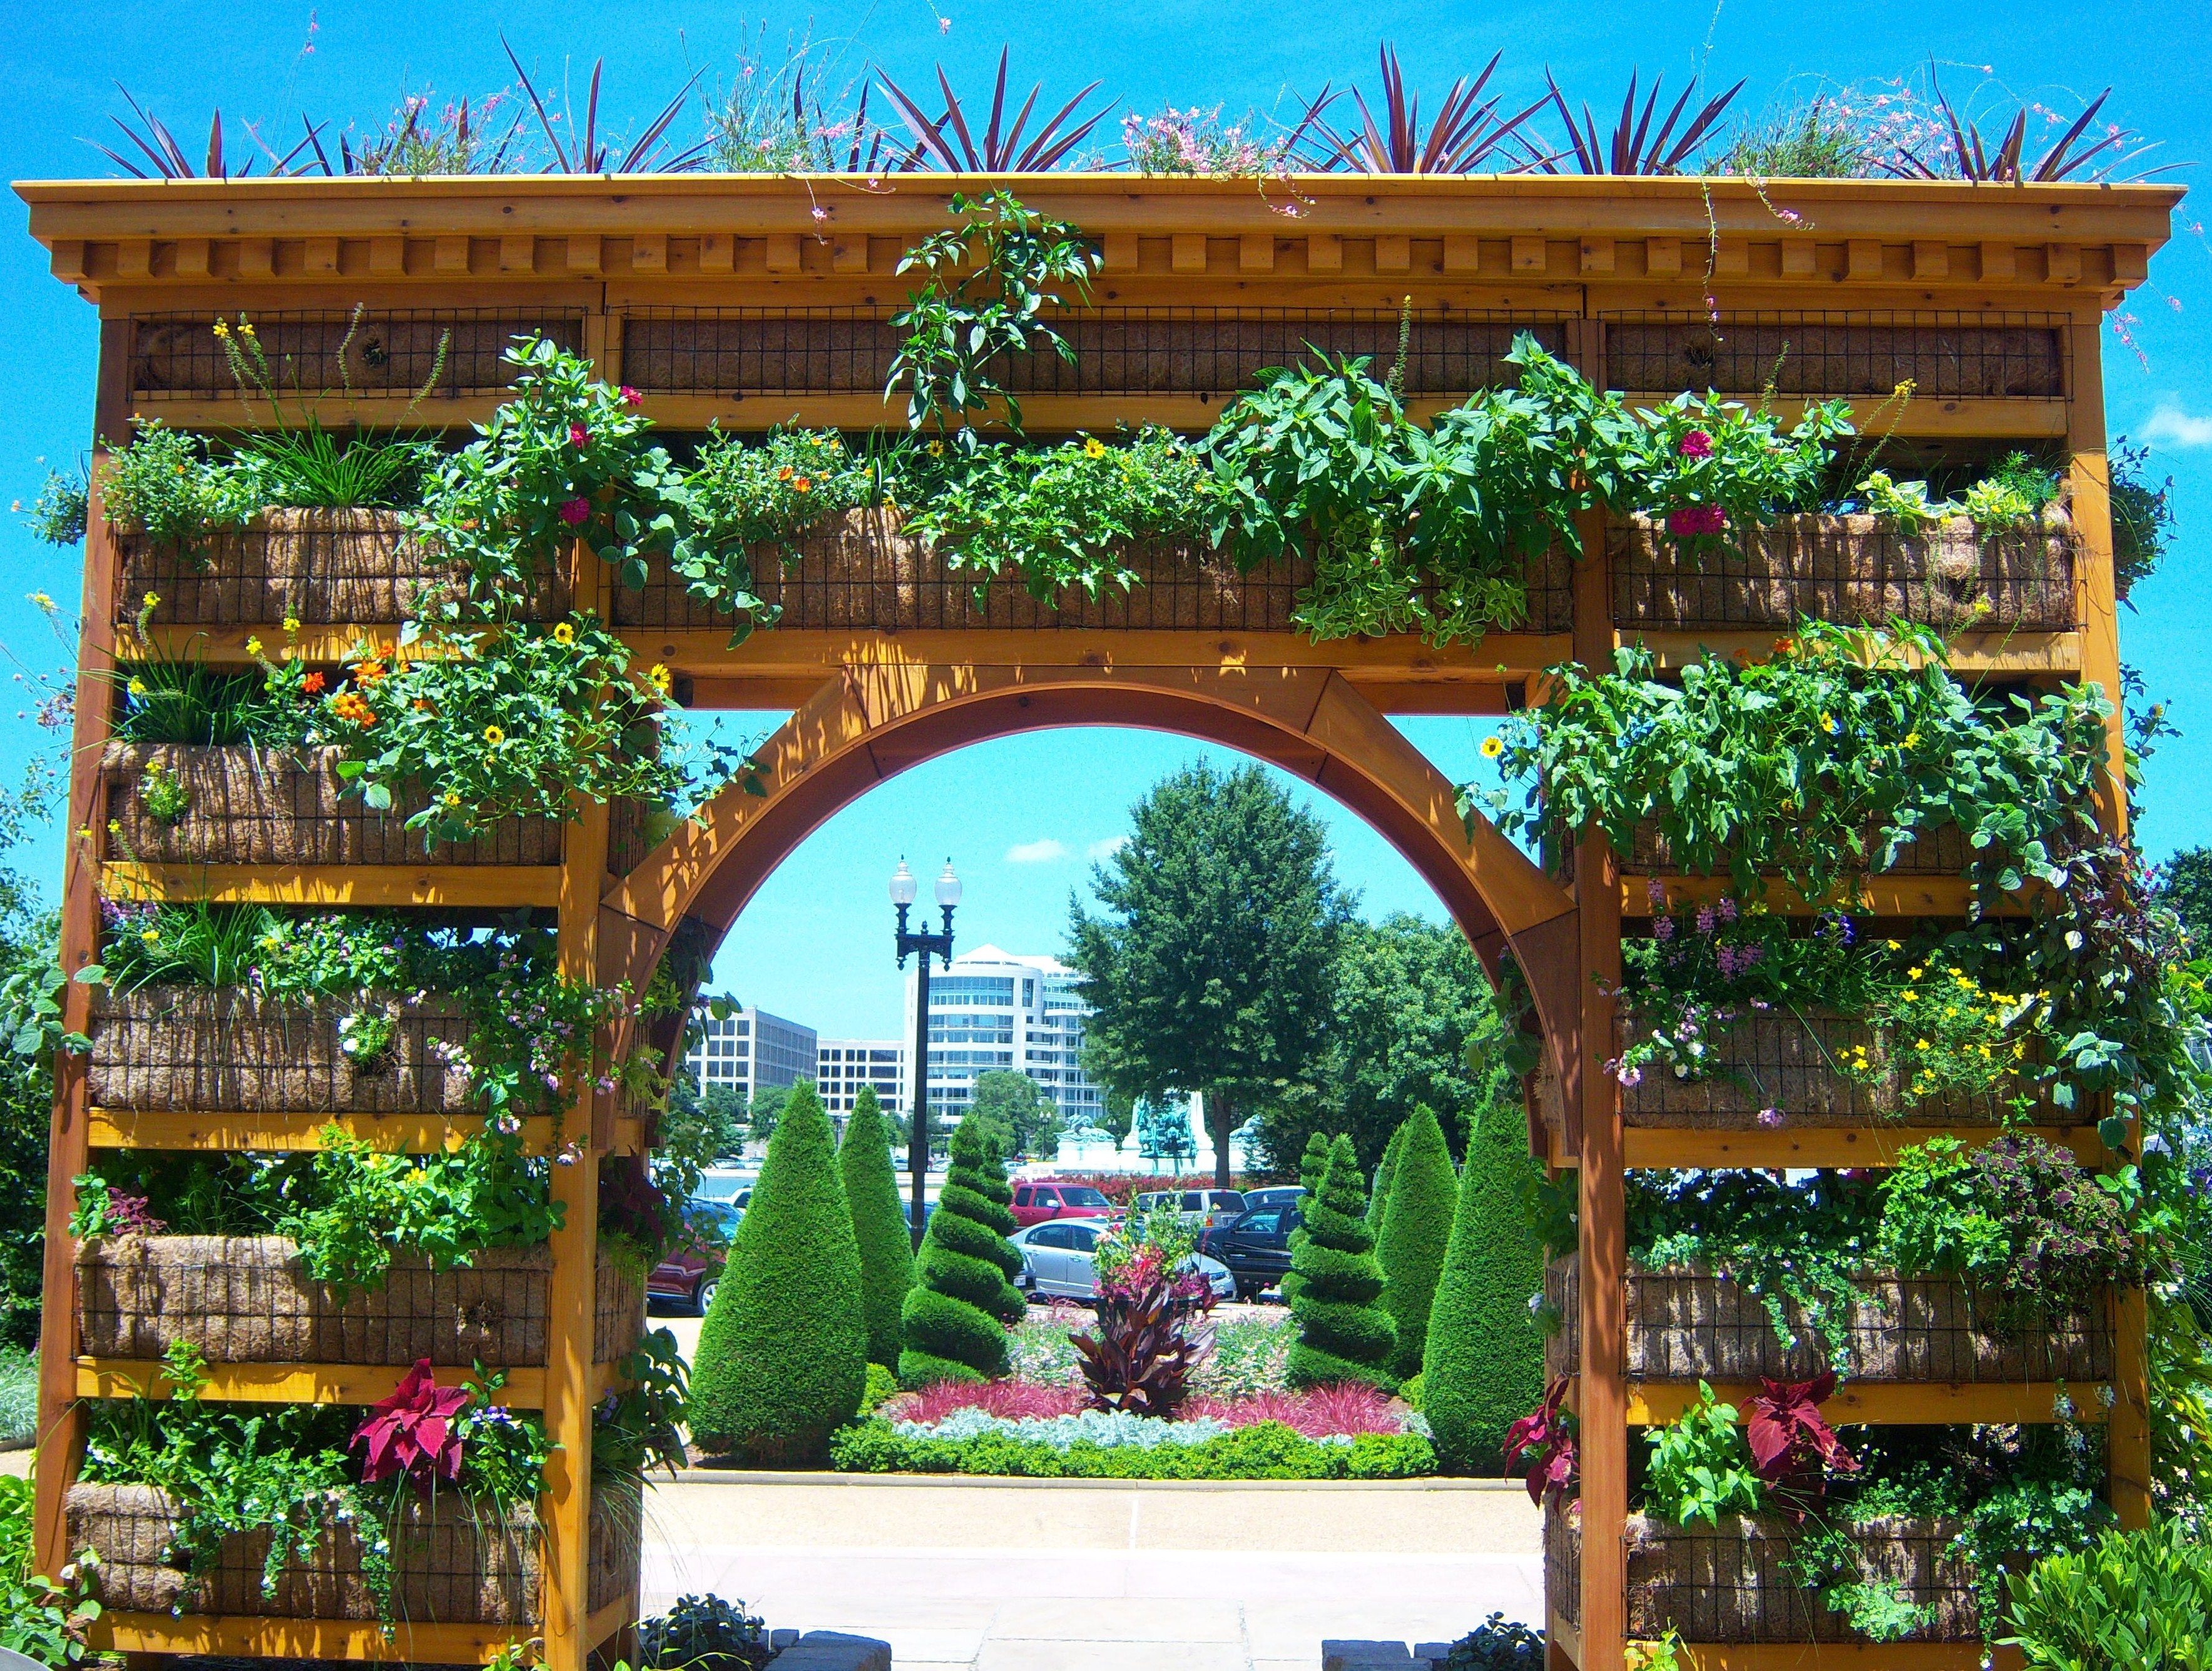
nature, plant, sky, sun, flower, summer, arch, jungle, botany, garden, flora, flowers, washington, botanical garden, estate, floristry, flowering, pergola, public garden, summer flowers, ark, outdoor structure